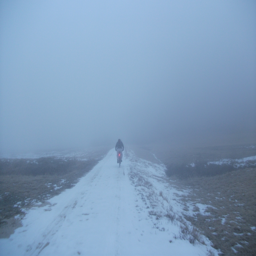
riding protected site in the snow and fog